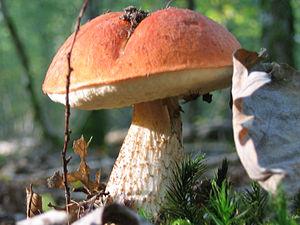
Bolet orangé